The Day We Had Hitler Home

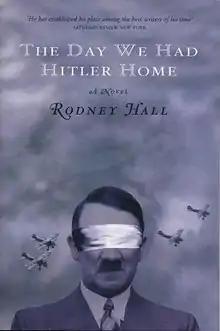
First edition

The Day We Had Hitler Home is a 2000 novel by the Australian author Rodney Hall.